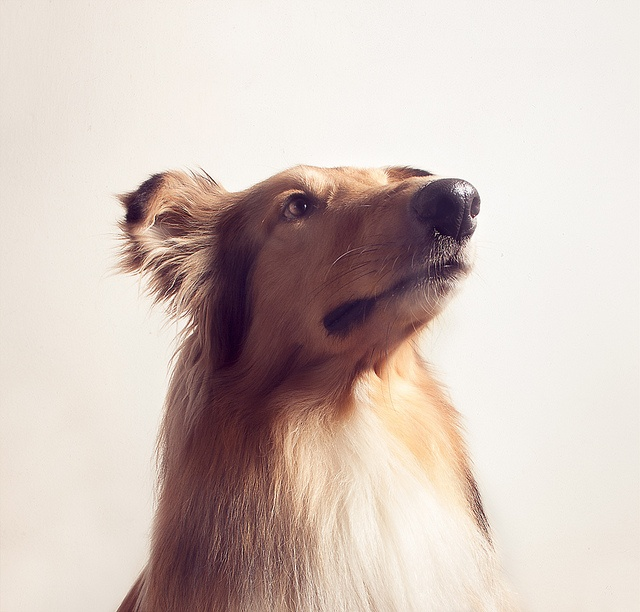
a brown and black dog against a white background
A brown and white dog looking up with sky in the background.
A simply stunning photo of a beautiful Collie dog.
A brown dog looking up into the sky with it's nose up.
A dog sitting still and looking up at something.